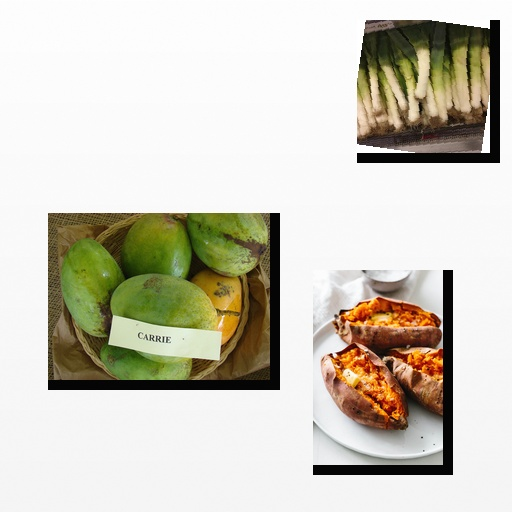
Food items: leek, mango, sweet_potato